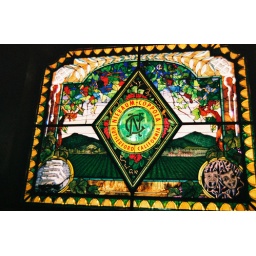
Stained glass window in chateau depicts the history of Niebaum-Coppola